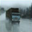
Label: truck